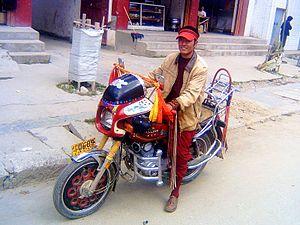
Jialing est une entreprise chinoise dont le secteur d'activité principal est la production de motos.